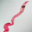
Label: worm